Les Horvath

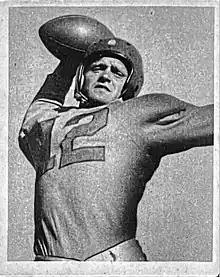
Horvath depicted on a Bowman card of 1948

Leslie Horvath (October 12, 1921 – November 14, 1995) was an American football quarterback who won the Heisman Trophy while playing for the Ohio State Buckeyes in 1944. Horvath was the first Ohio State player to win the Heisman, an award given to the best college football player in the United States. The school retired his jersey number 22 in October 2000.